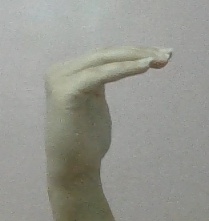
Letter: haa